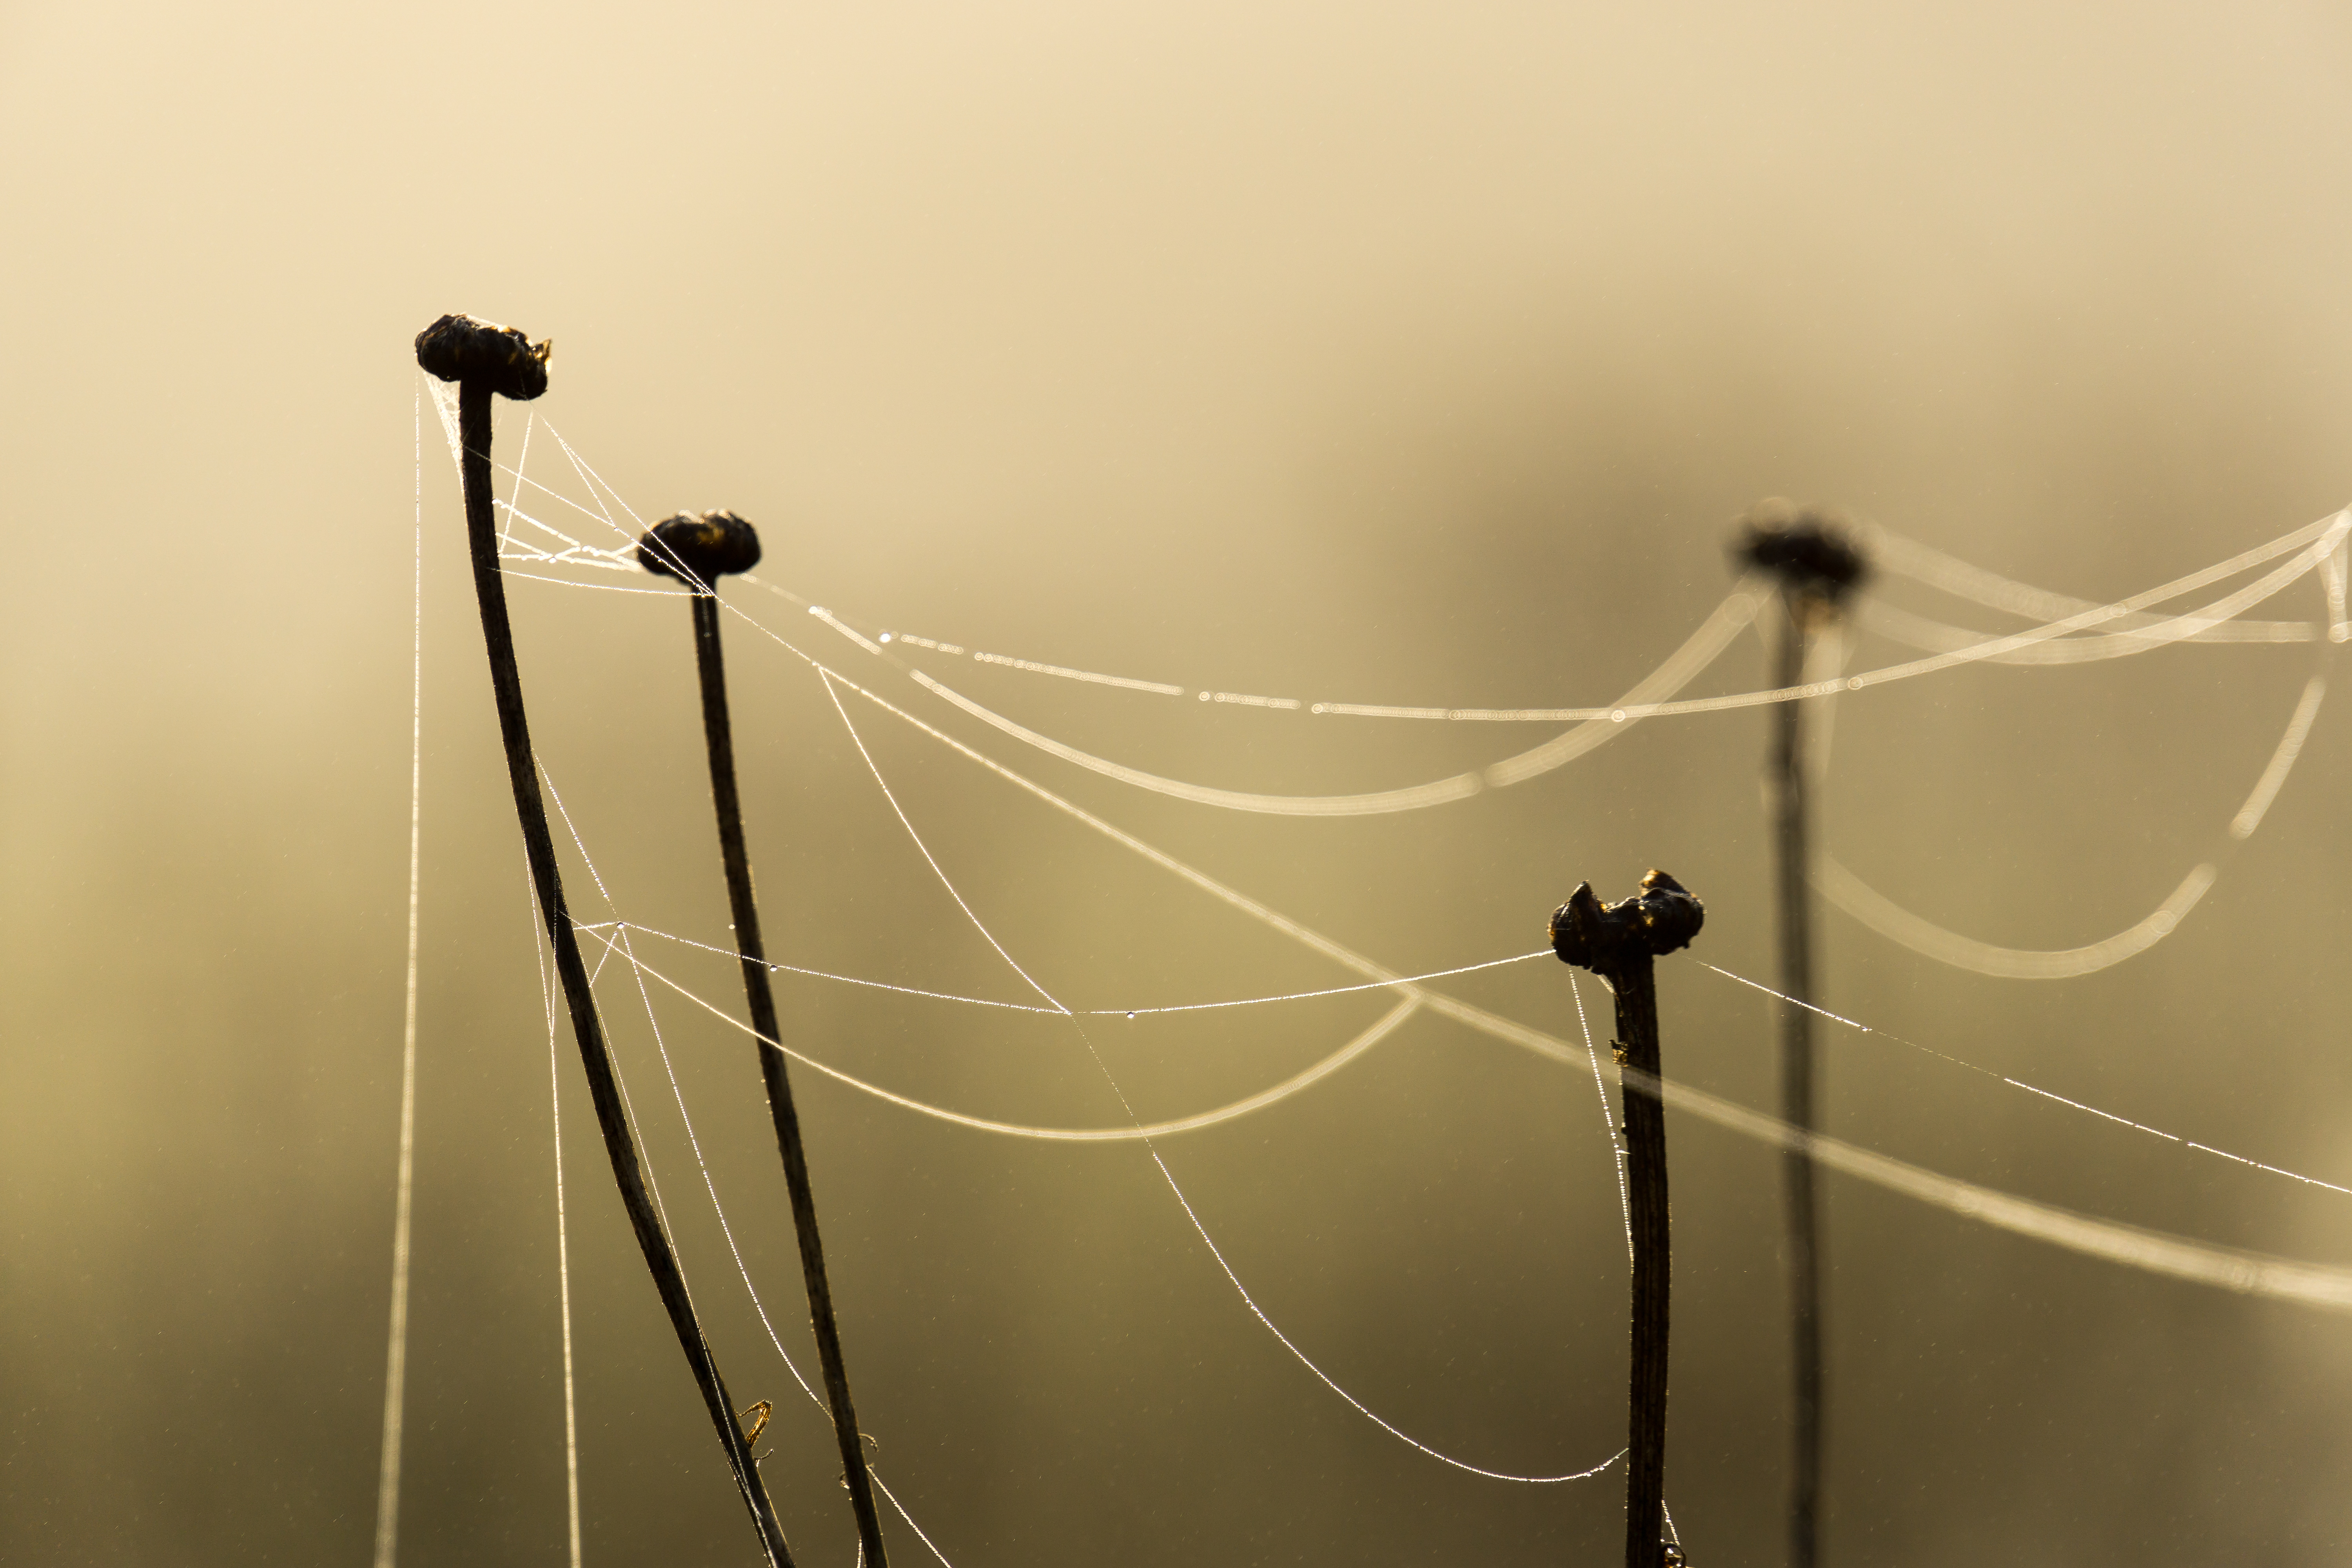
landscape, branch, creative, dew, wing, light, sunrise, photography, photo, web, line, golden, street light, black, electricity, invertebrate, close up, spider, photograph, commons, shape, brooke, hoyer, macro photography